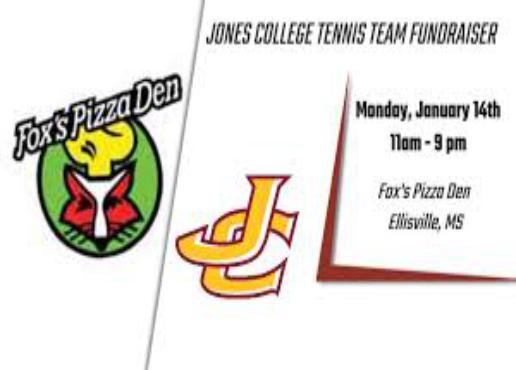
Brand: Fox's Pizza Den
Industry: Food